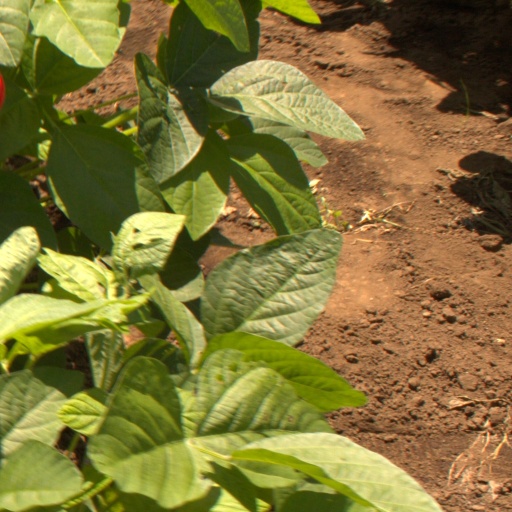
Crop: soybean